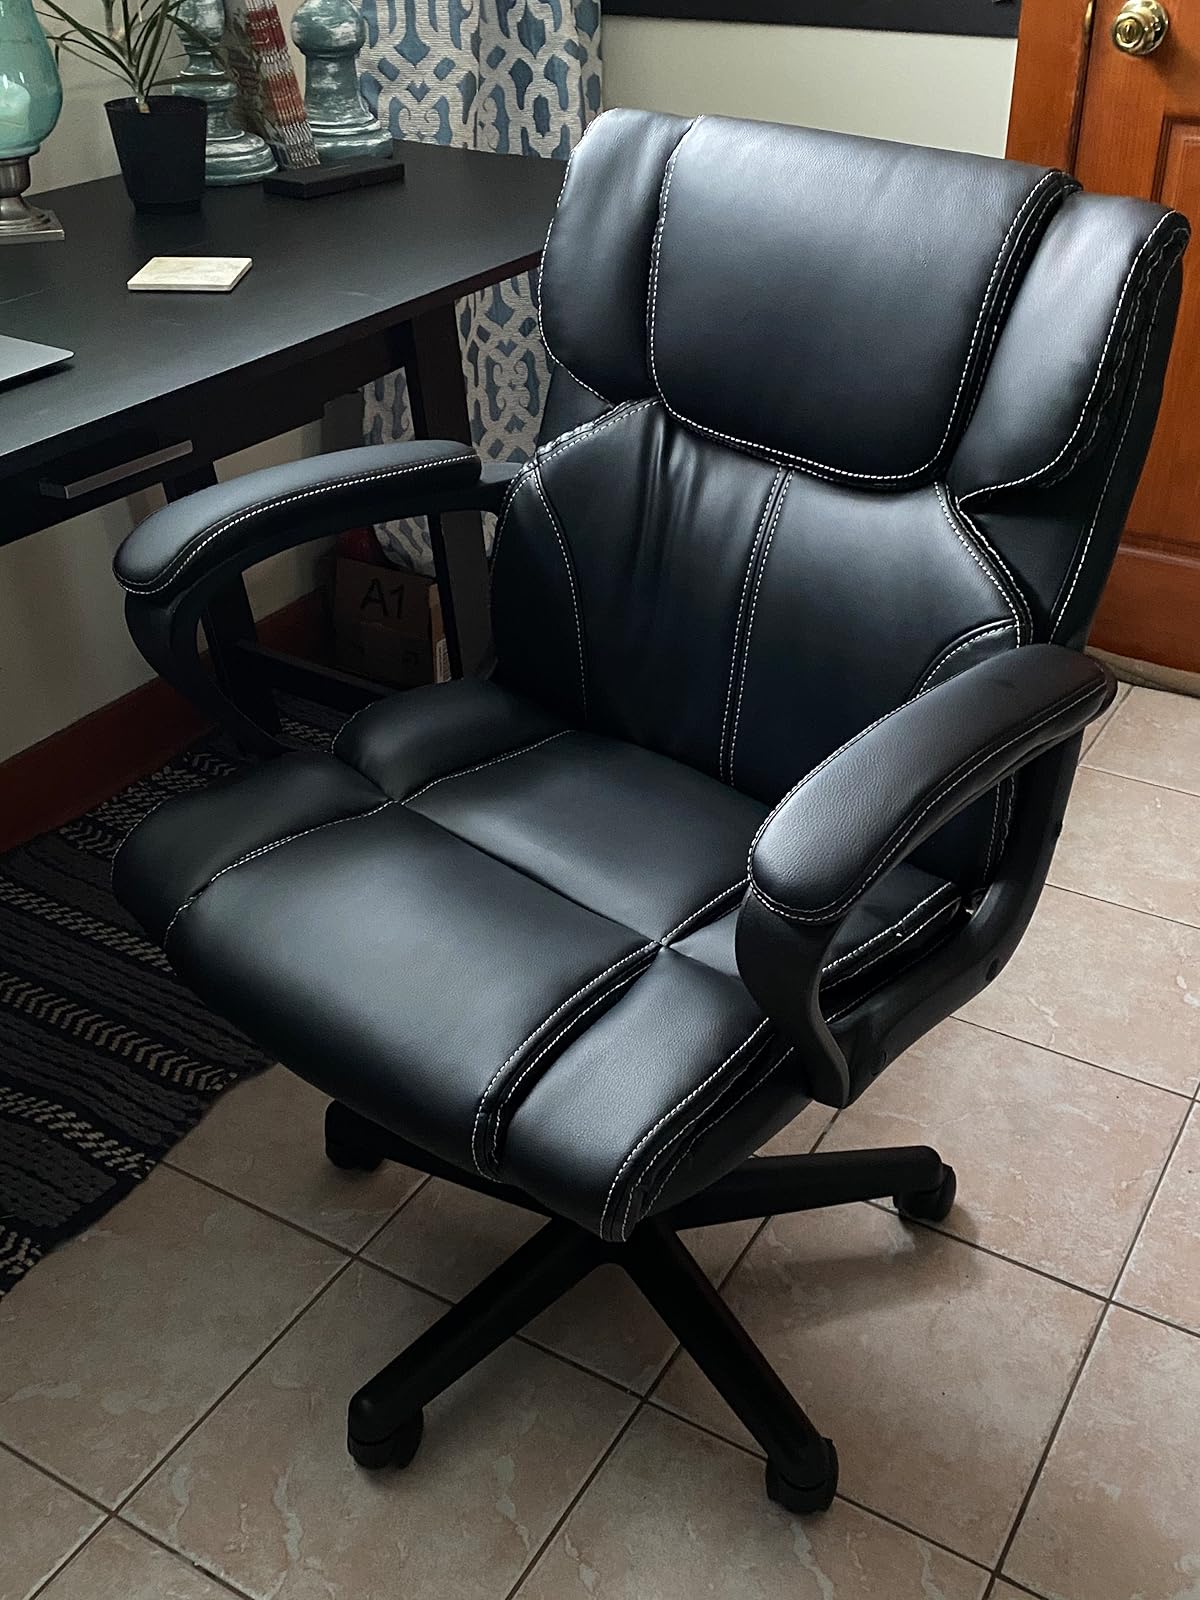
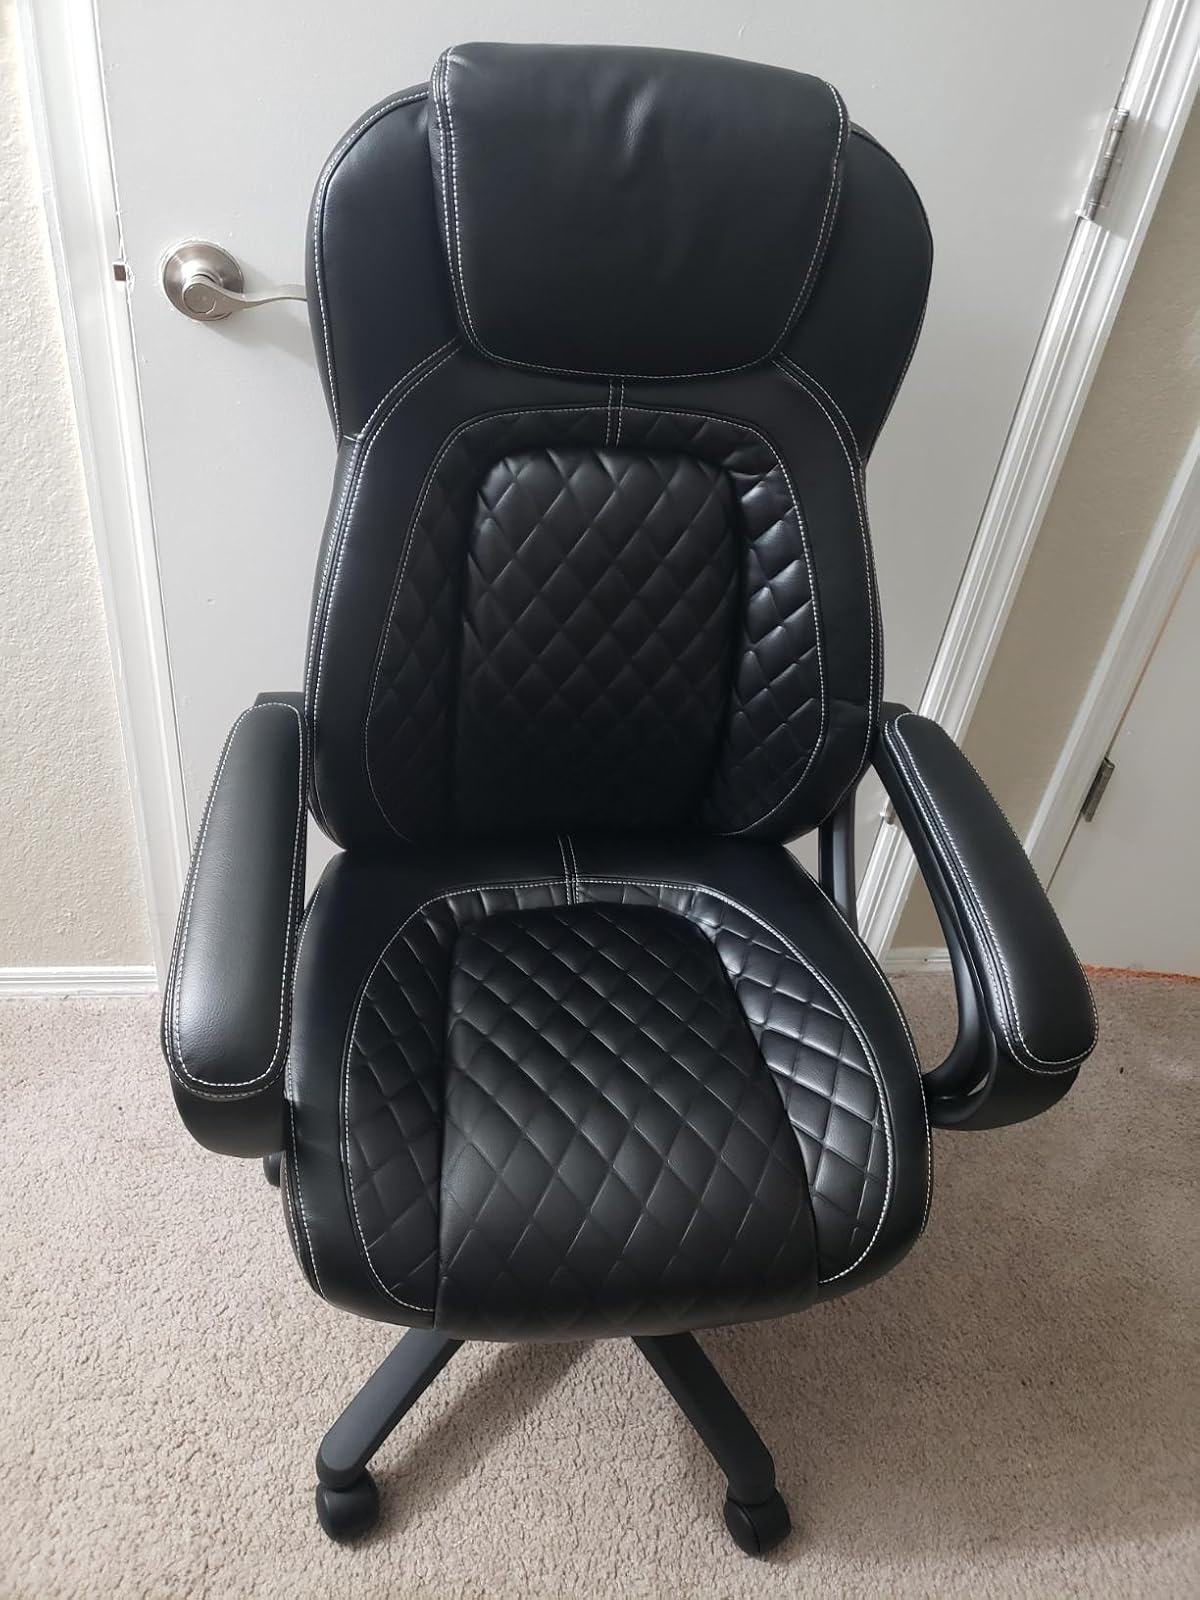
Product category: items_chair
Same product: no